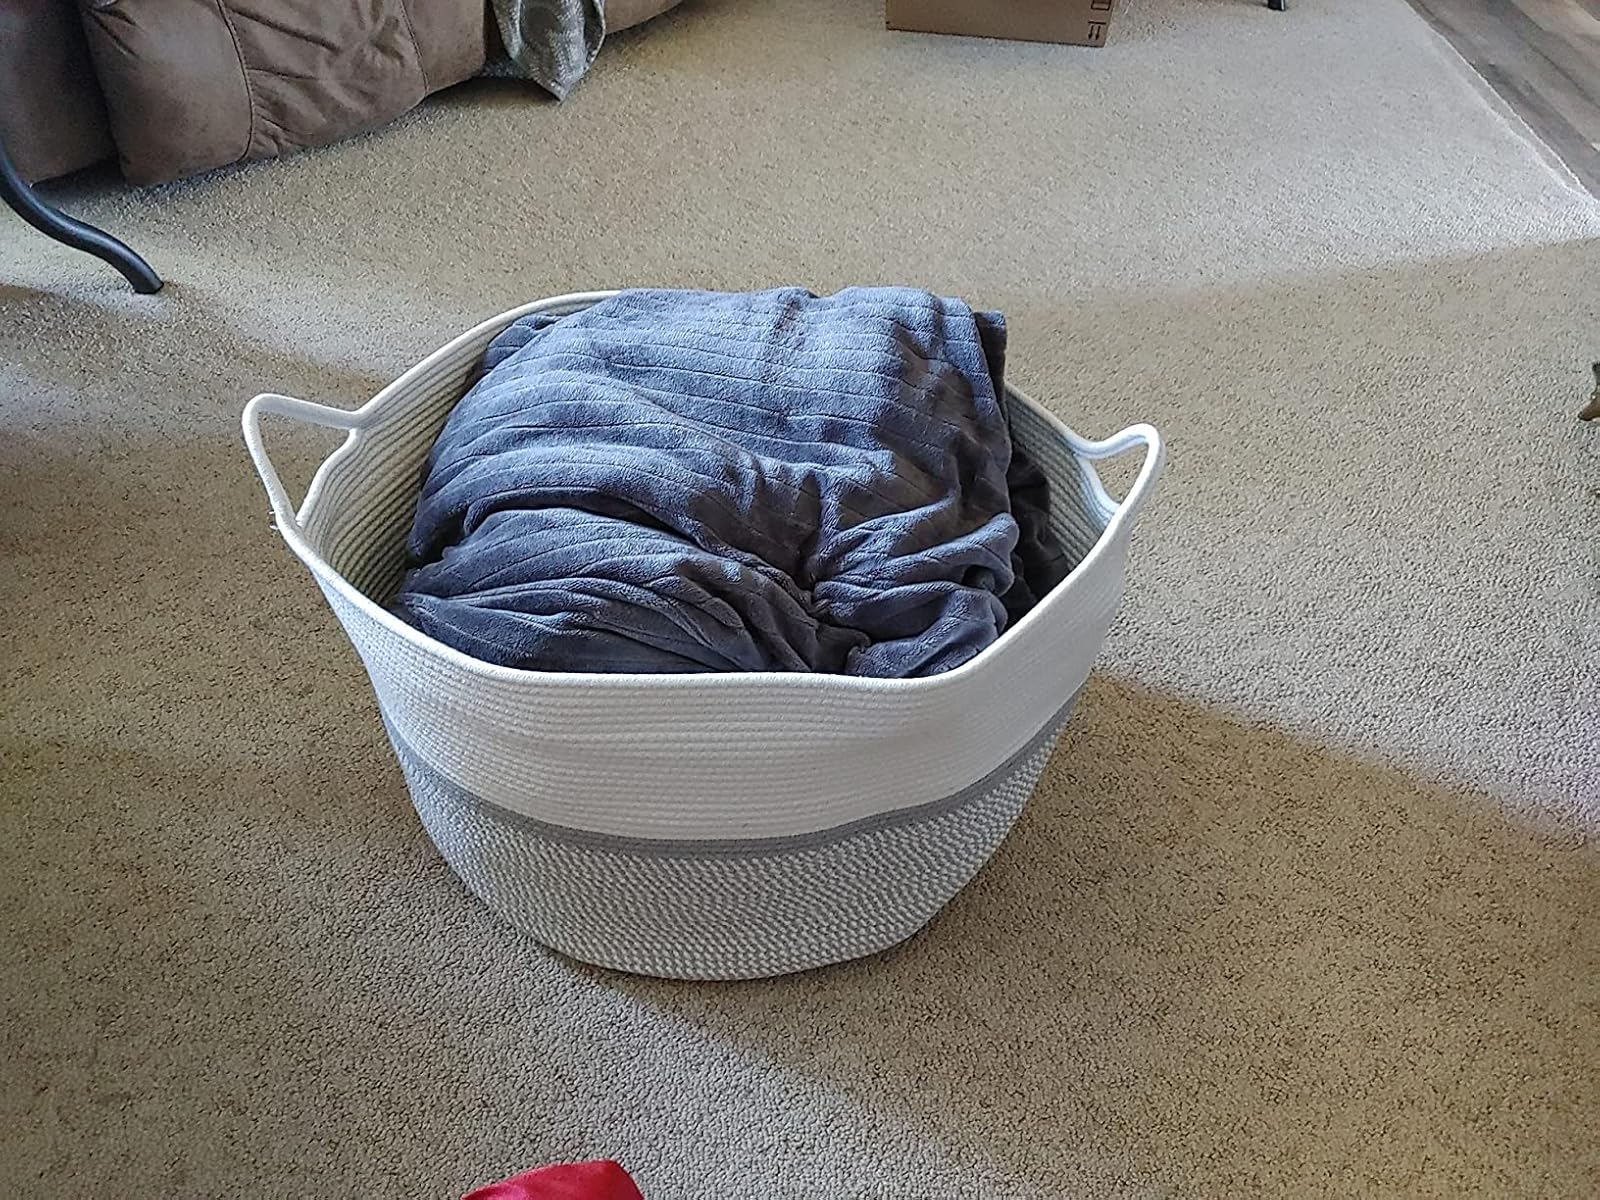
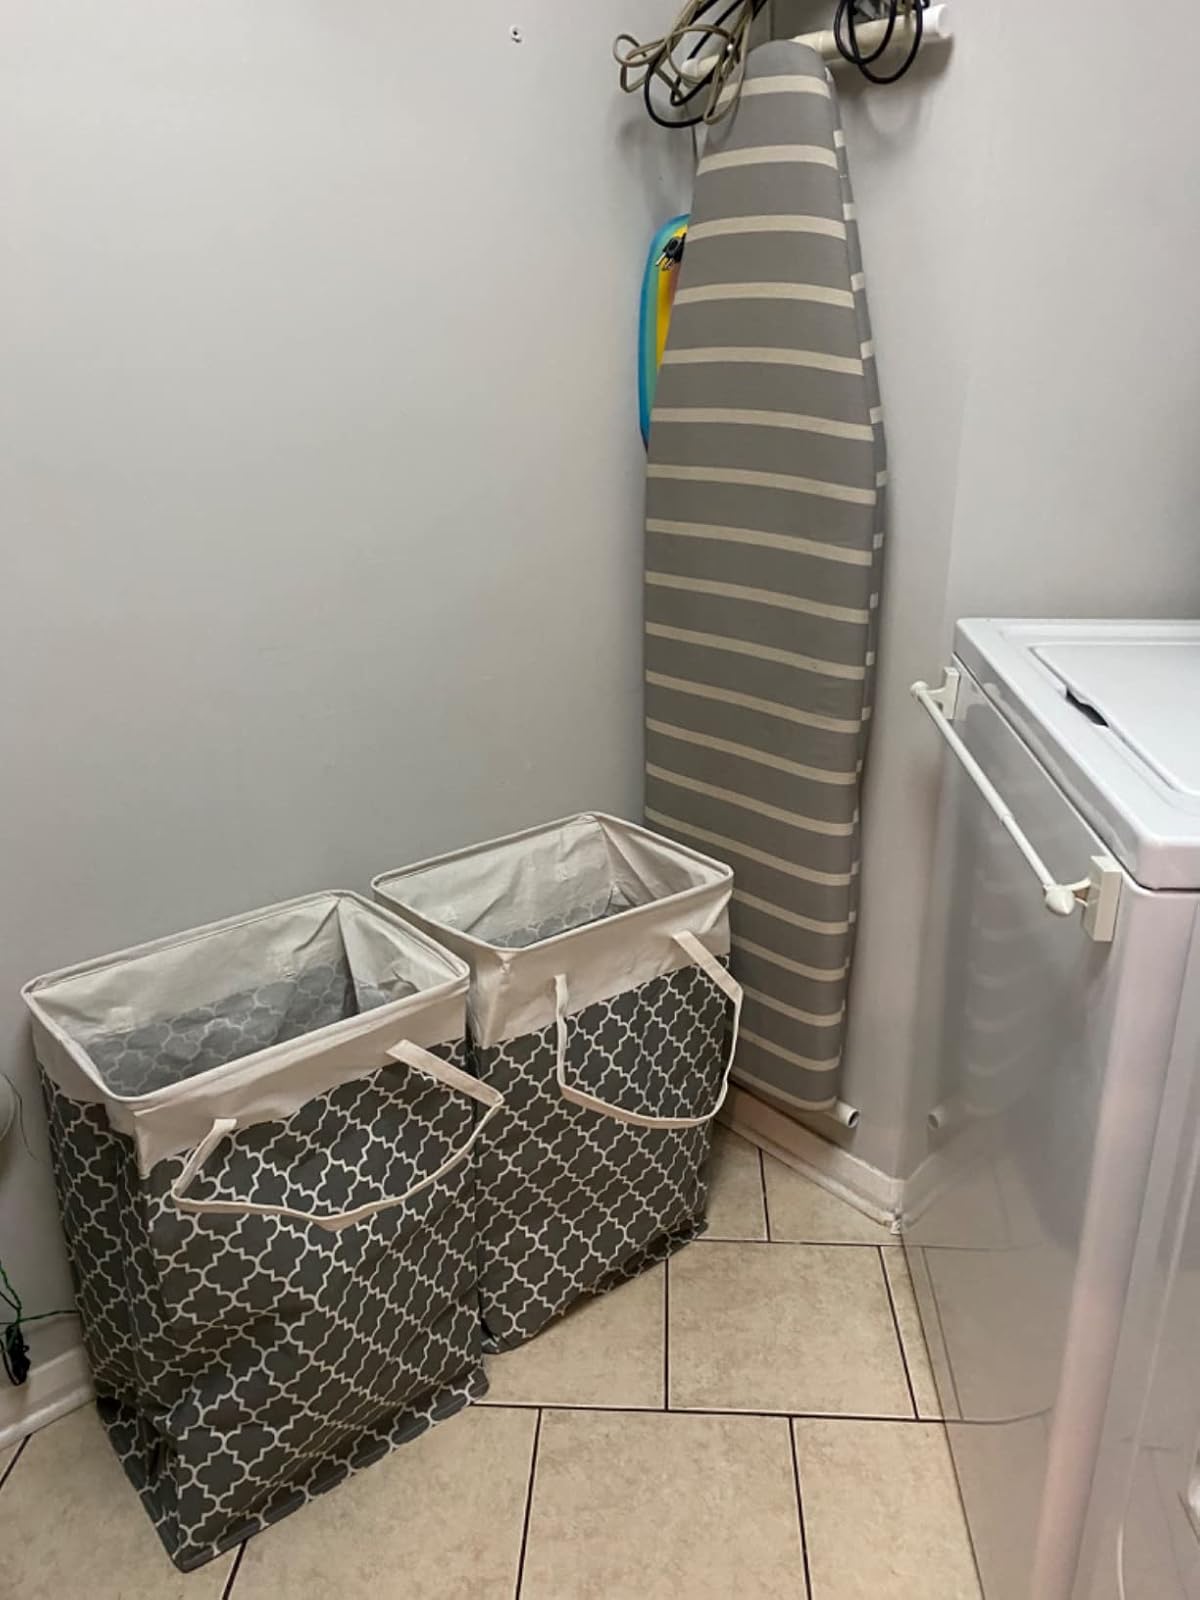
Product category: items_hamper
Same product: no